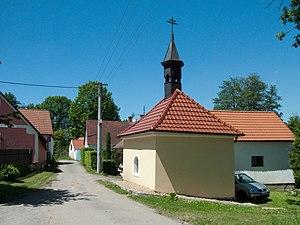
Přehořov est une commune du district de Tábor, dans la région de Bohême-du-Sud, en Tchéquie. Sa population s'élevait à 367 habitants en 2017.